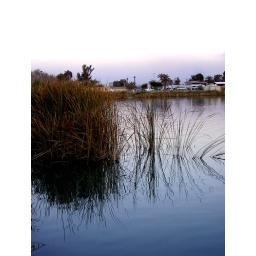
Just some grass growing in the lake on Camp Slayer.